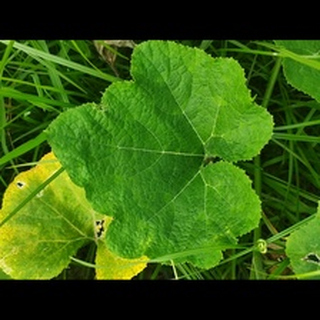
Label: healthy_pumpkin